South Village

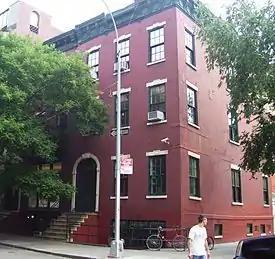
200 Bleecker Street, part of the Little Red School House in the South Village

The South Village is a largely residential area that is part of the larger Greenwich Village in Lower Manhattan, New York City, directly below Washington Square Park. Known for its immigrant heritage and bohemian history, the architecture of the South Village is primarily tenement-style apartment buildings, indicative of the area's history as an enclave for Italian-American immigrants and working-class residents of New York.